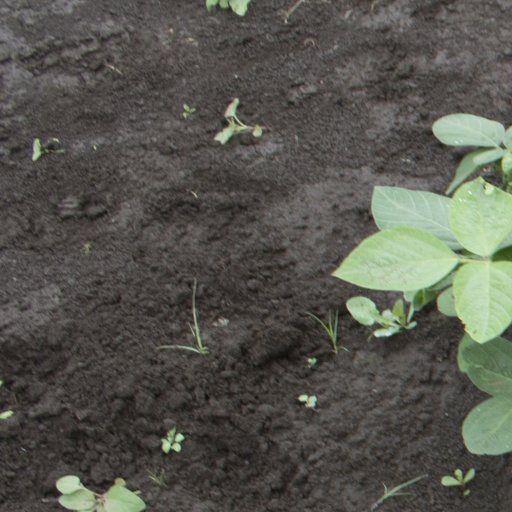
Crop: soybean